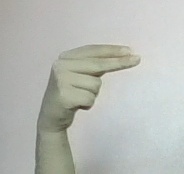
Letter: ain